Eggs and brains

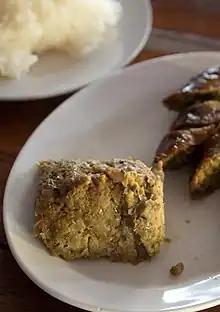
Roughly chopped pig's brain mixed with egg and curry paste

Eggs 'n' brains is a breakfast meal consisting of pork brains (or those of another mammal) and scrambled eggs. It is a dish of Portuguese cuisine known as "omolete de mioleira". In Austria, the dish is known as "Hirn mit Ei" ("calf's brain with eggs") and used to be very common, but has seen a sharp drop in popularity.